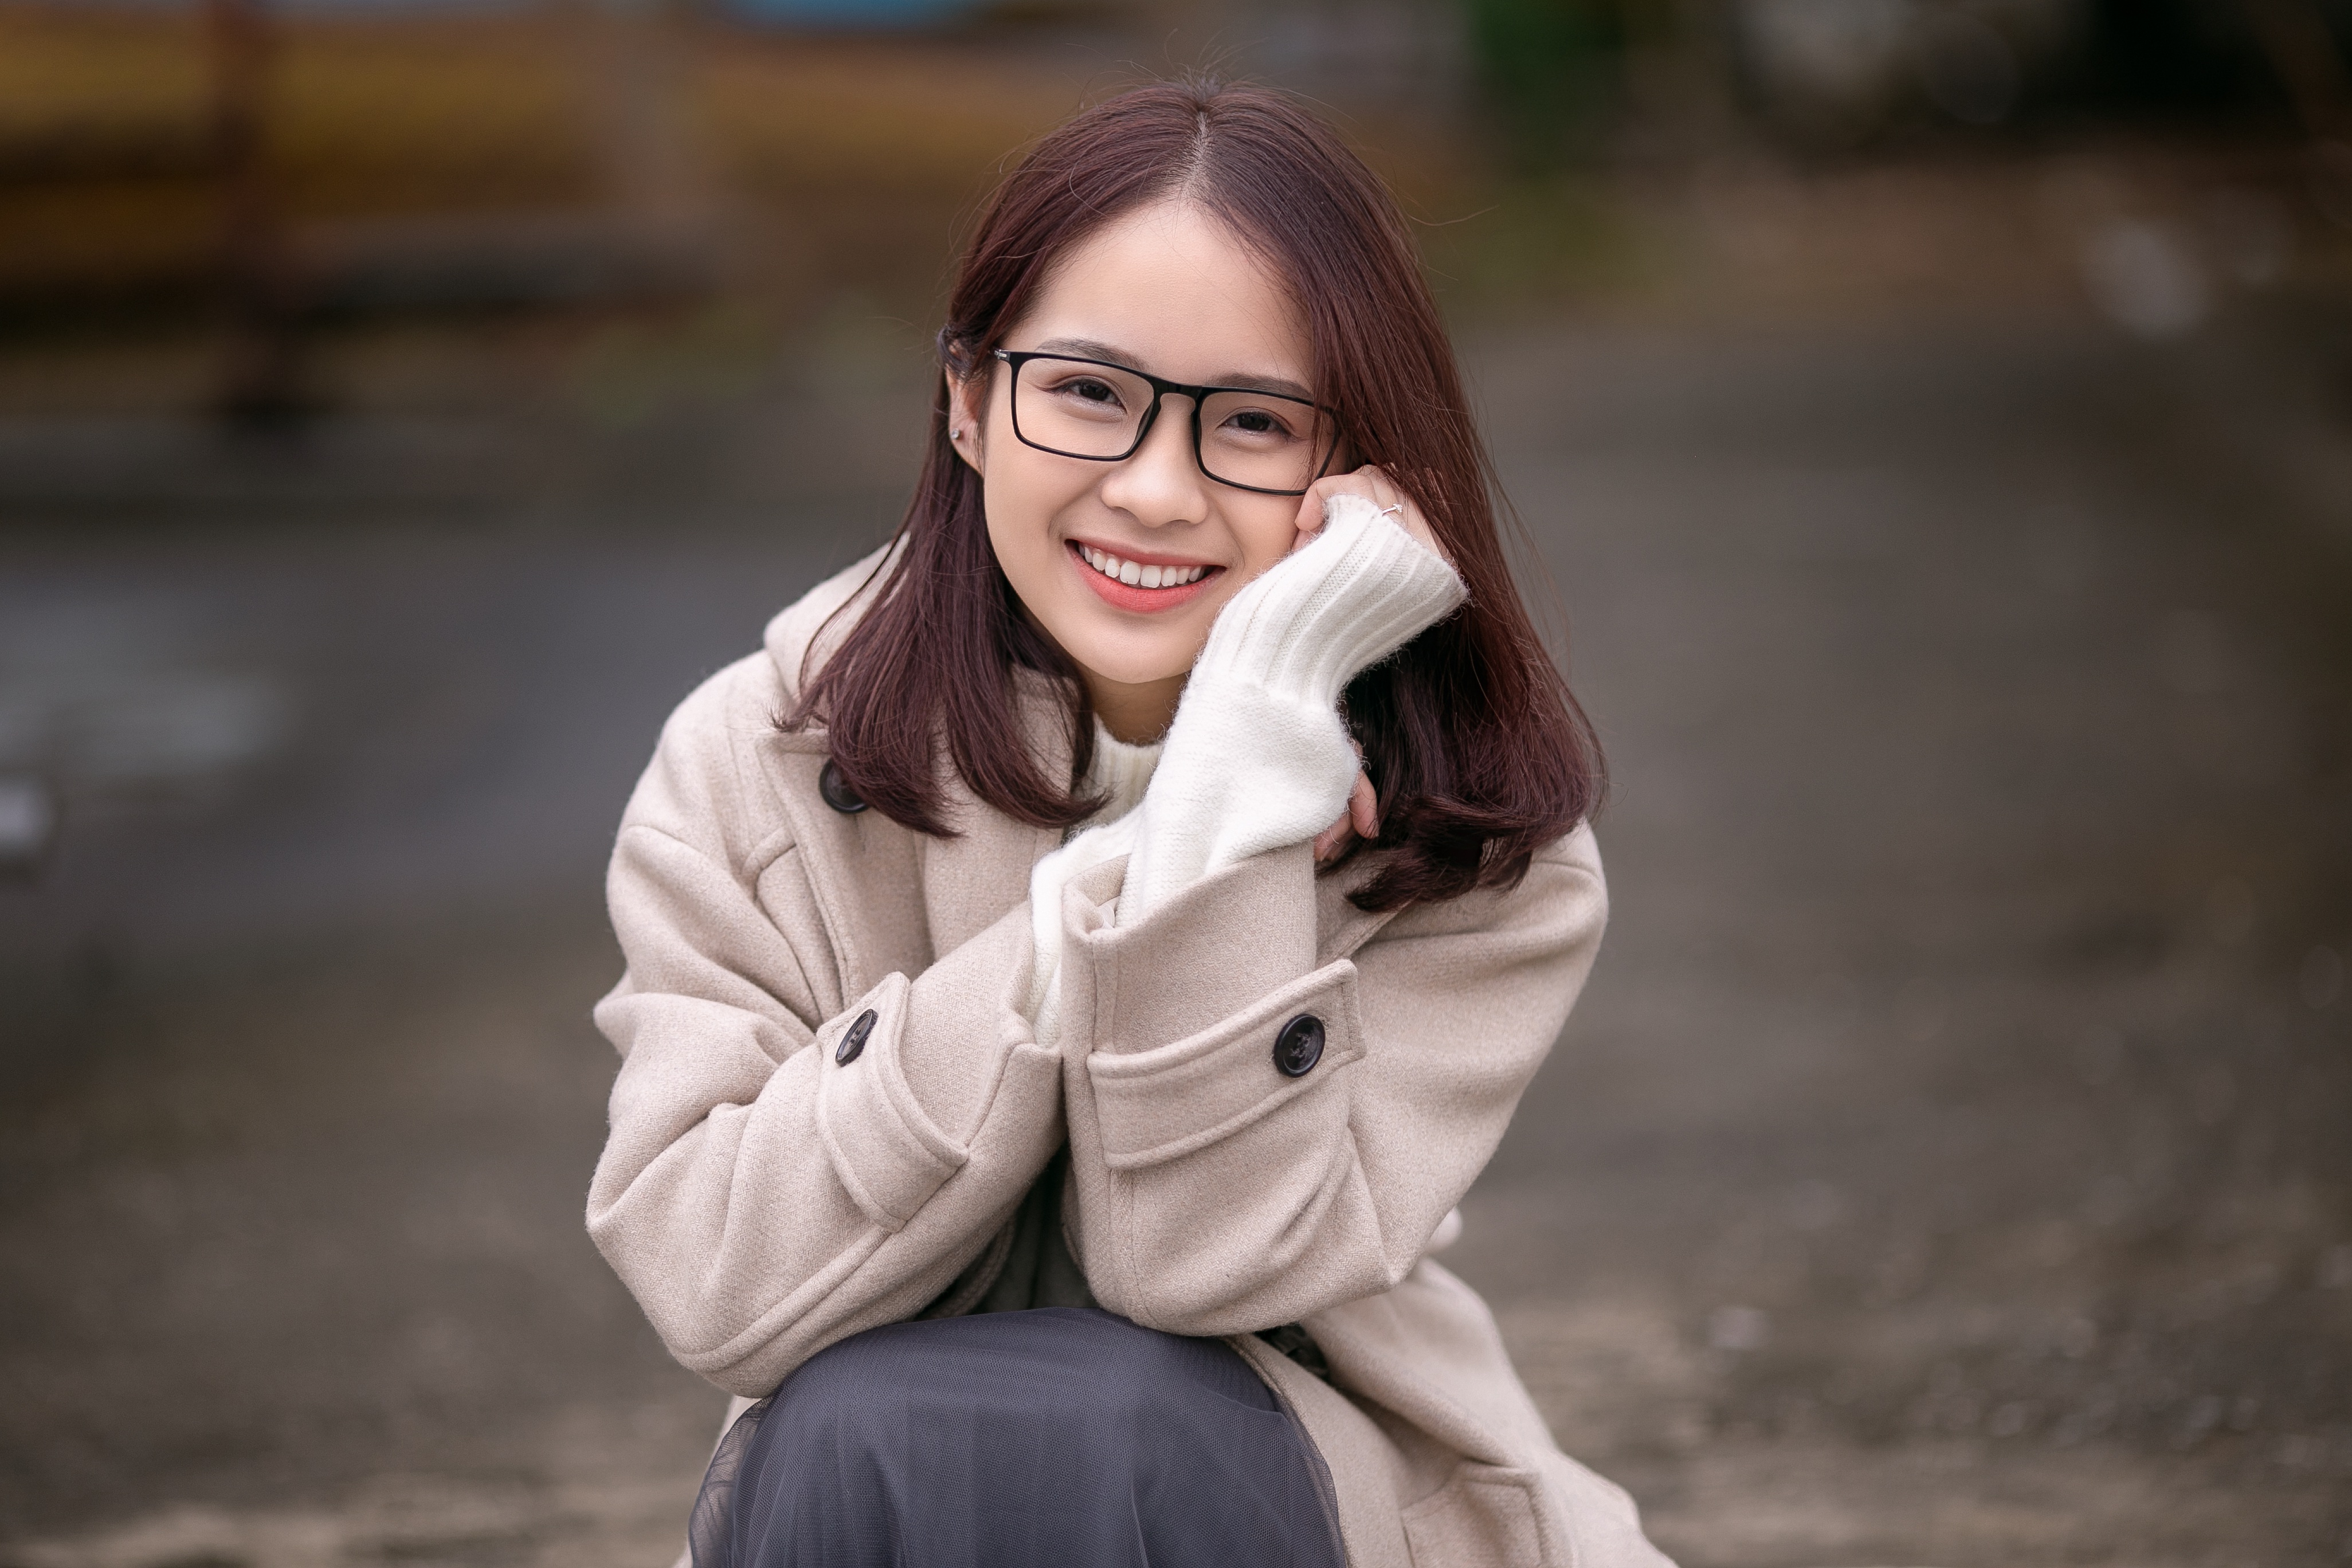
girl, beauty, smile, lip, flash photography, plant, gesture, happy, street fashion, sunlight, People in nature, grass, black hair, people, long hair, eyewear, leisure, recreation, sitting, fur, human leg, brown hair, fun, winter, laugh, stock photography, portrait photography, child, monochrome photography, street, autumn, portrait, photo shoot, child model, monochrome